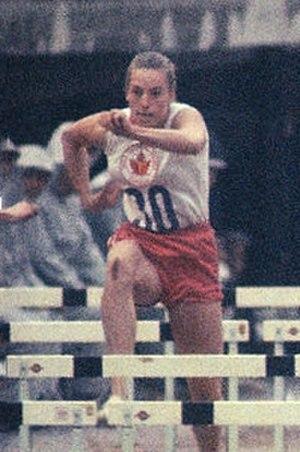
Jennifer Anne "Jenny" Meldrum est une athlète canadienne.